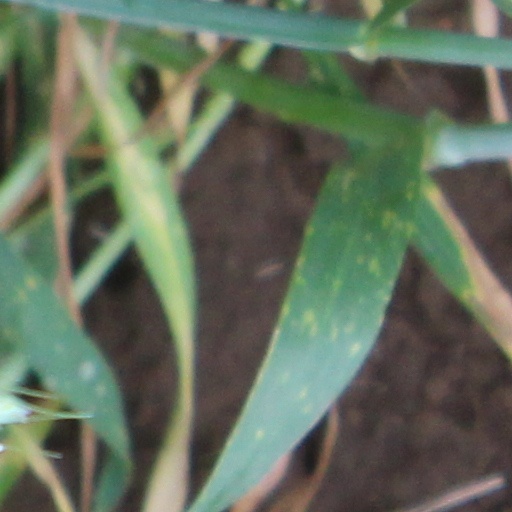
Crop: wheat